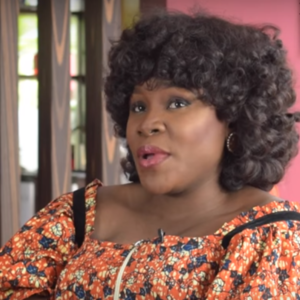
Omawumi Megbele, nom de scène Omawumi, née le 13 avril 1982 dans l'État du Delta au Nigeria, est une actrice du cinéma Nollywood mais également une chanteuse, compositrice. Elle fait également partie de la campagne Rise with the Energy of Afric. Elle se révèle en tant que finaliste du jeux télévisé Idols.